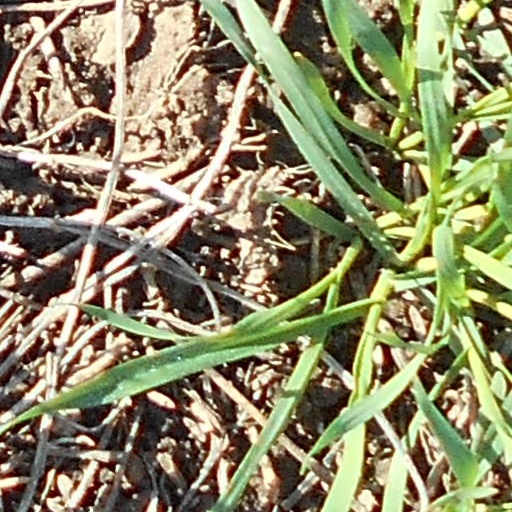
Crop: wheat